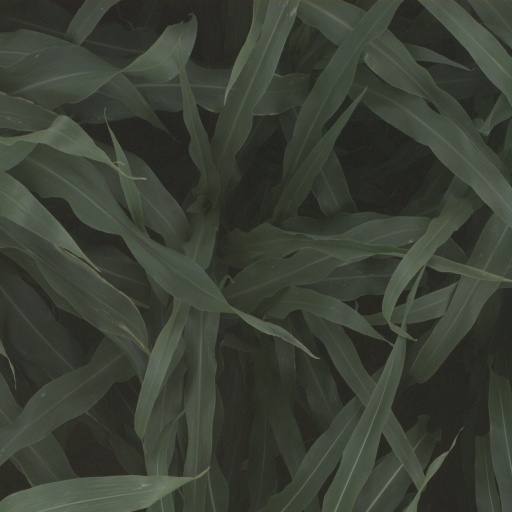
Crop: sorghum